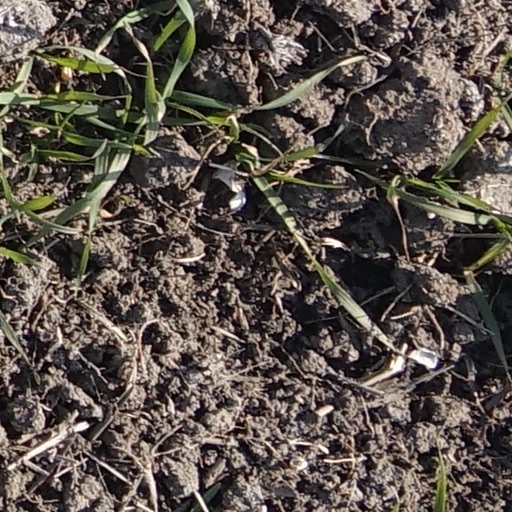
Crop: wheat